Shaw Lane (cricket ground)

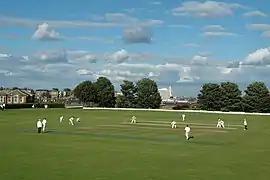
Shaw Lane Cricket Ground

Shaw Lane is a cricket ground in Barnsley. It hosted one first-class match, in August 1862 between Yorkshire and an All England XI, a game won by the England XI despite being bowled out for just 47 in their first innings.